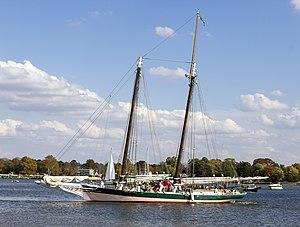
La goélette Lady Maryland sur la rivière Chester à Chestertown, Maryland, États-Unis